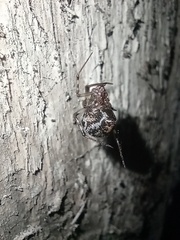
Species: Parasteatoda_tepidariorum